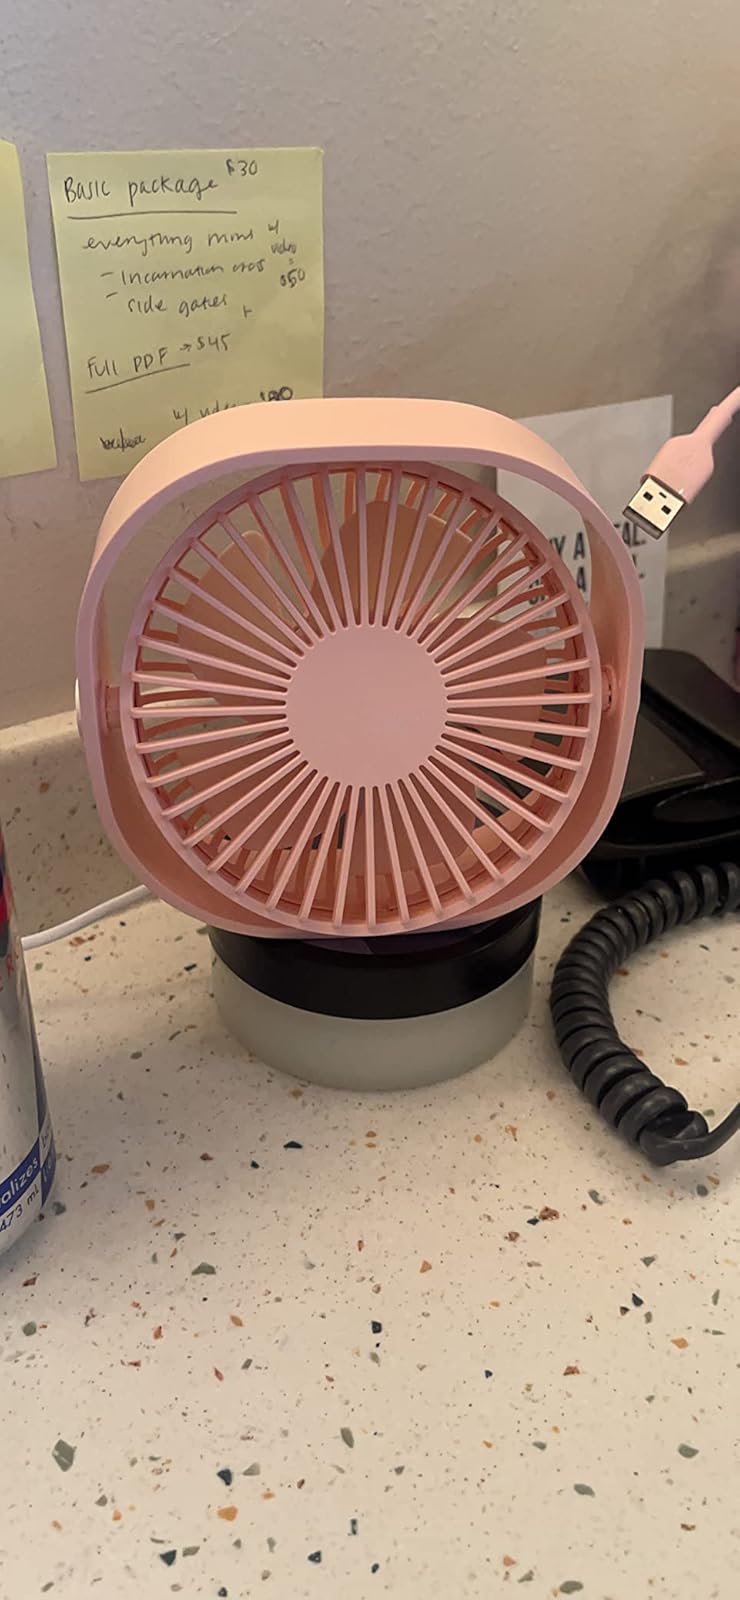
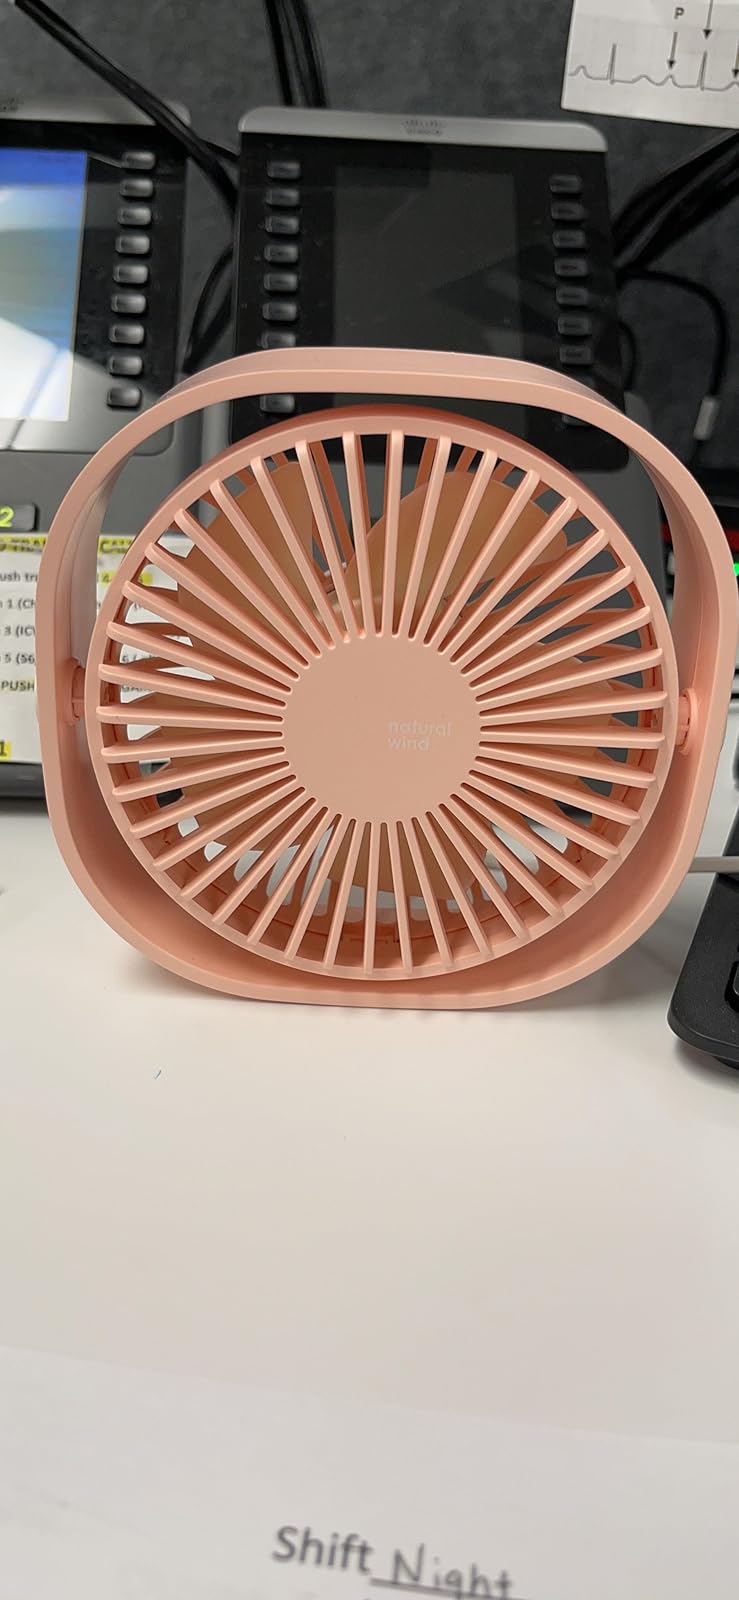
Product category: fan
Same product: yes